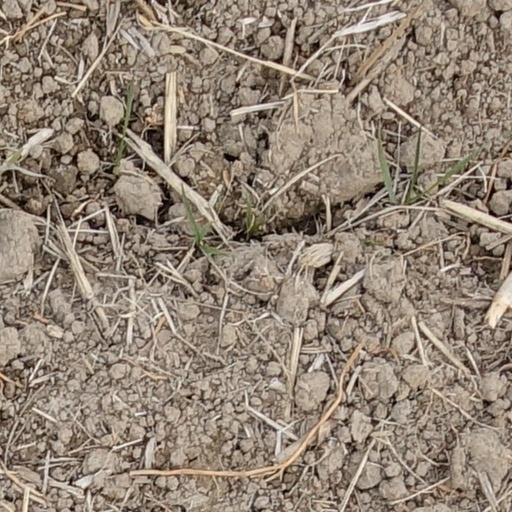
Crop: wheat